First Presbyterian Church (Hartford City, Indiana)

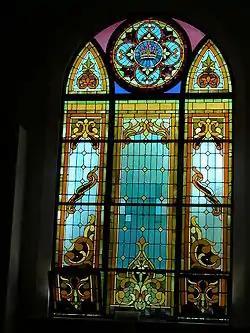
Large stained glass window on Franklin Street side

The stained glass windows in Hartford City's Presbyterian Church still have exceptionally vivid colors, and these colors can be hard to duplicate. With the exception of the writings of the Monk Theopiles, the “recipes” for various colors of glass were often kept secret at the time the church's glass was created – there were no copyrights or patents. Glass coloring knowledge was often passed on by word from master to apprentice. The exact shade of color of glass was dependent upon secret ingredients, the length of time the molten glass was in the “pot”, and even the composition of the pot. Some of the ingredients used to color glass are no longer used because it was eventually discovered that the chemicals were hazardous to the glassmaker's health!